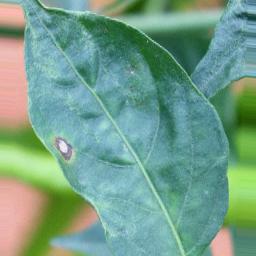
Label: cercospora